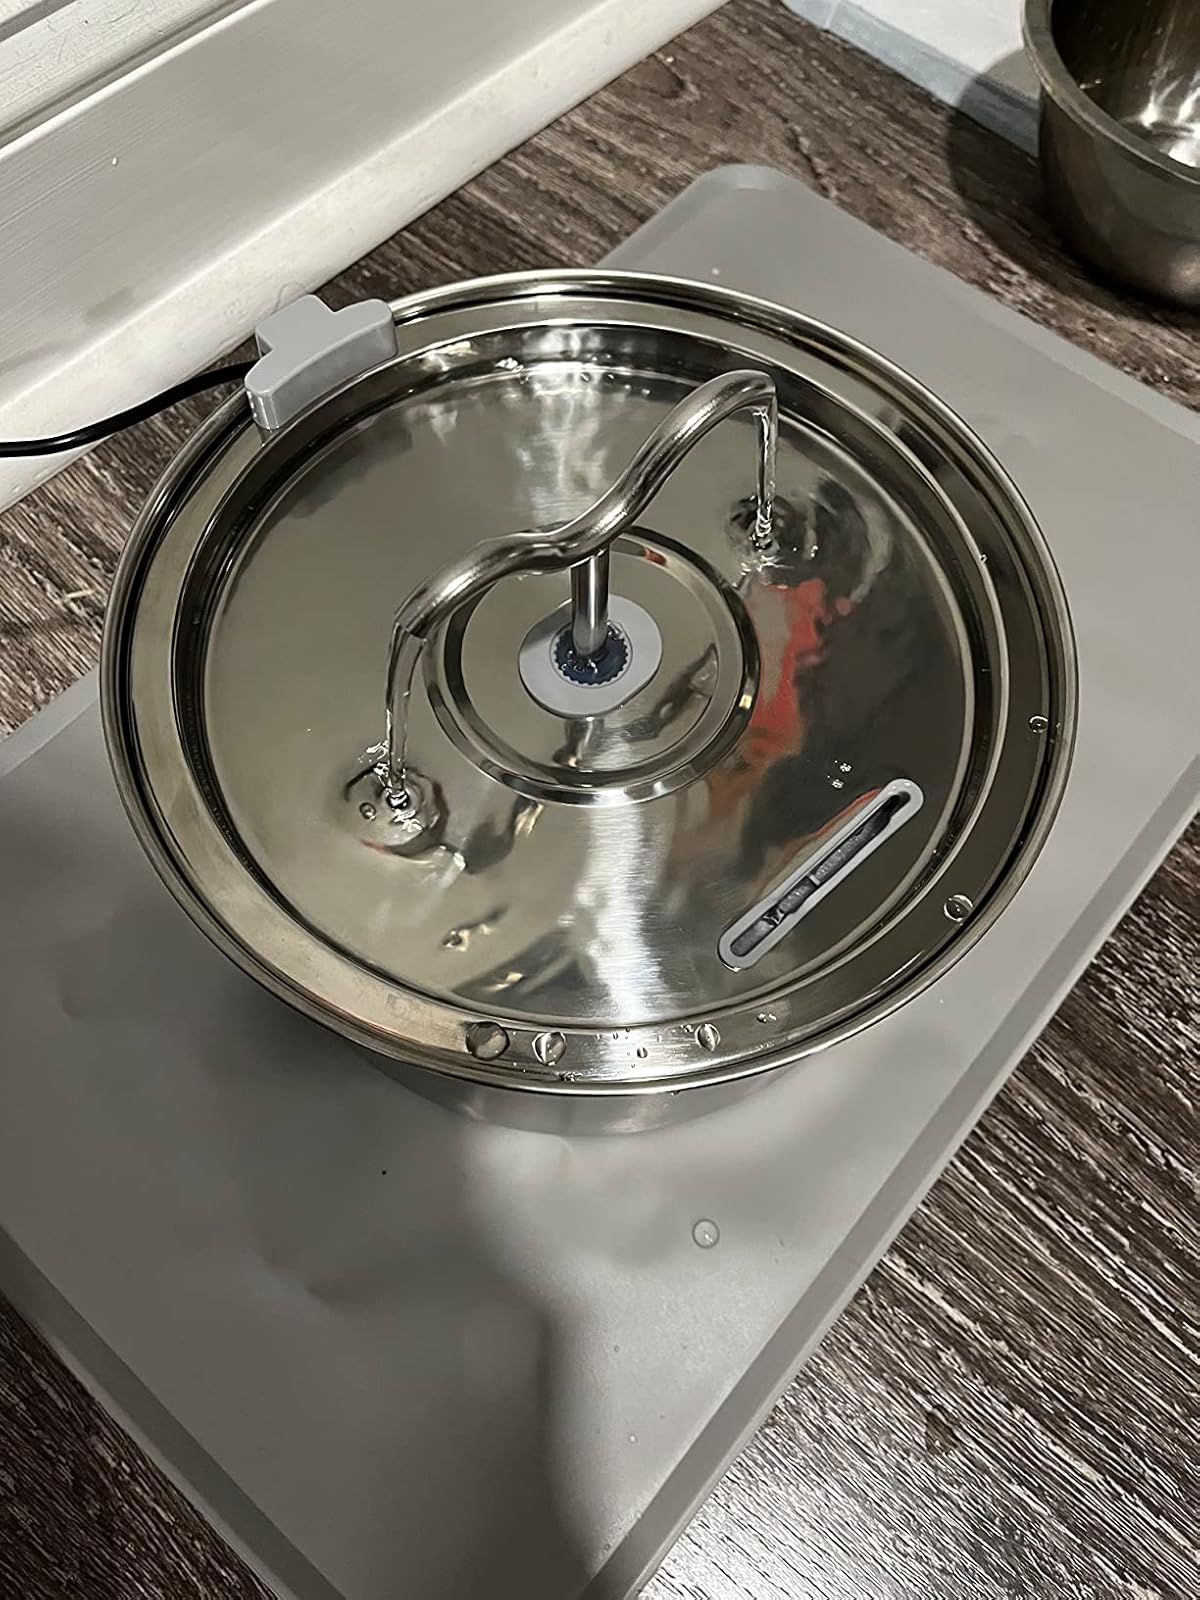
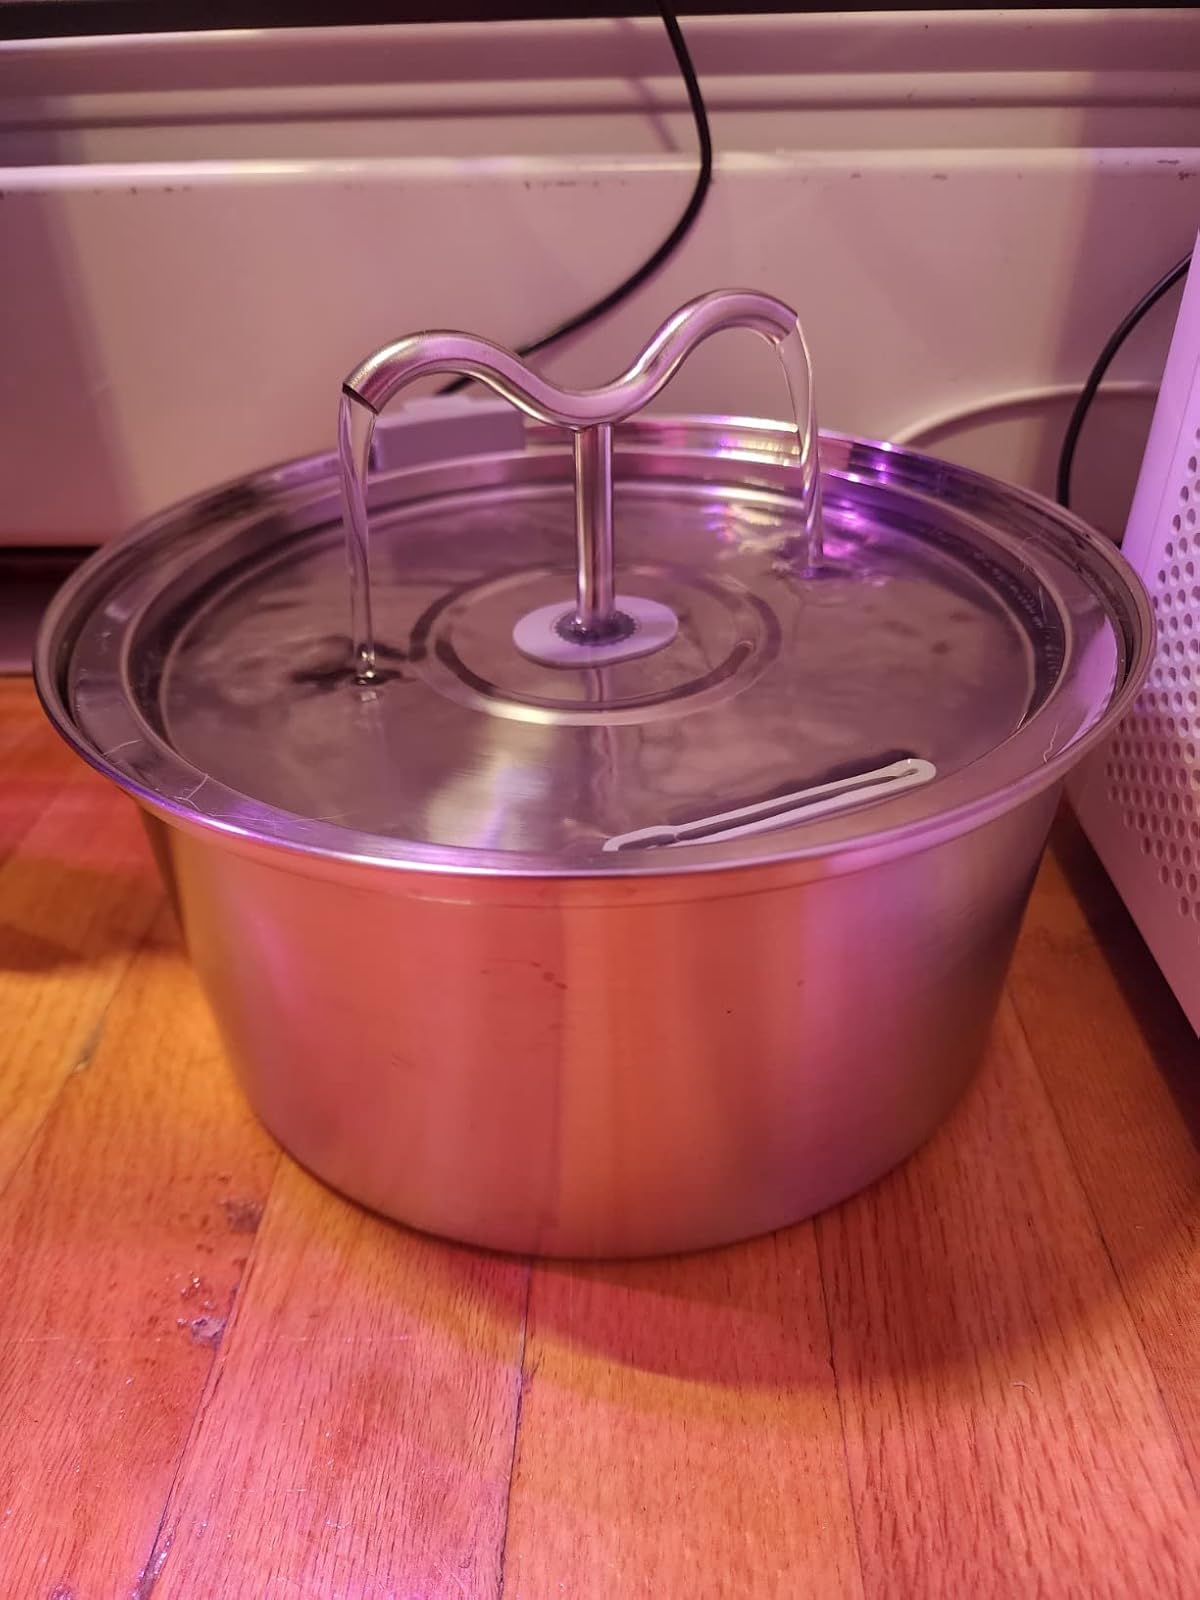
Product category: items_bowl
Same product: yes